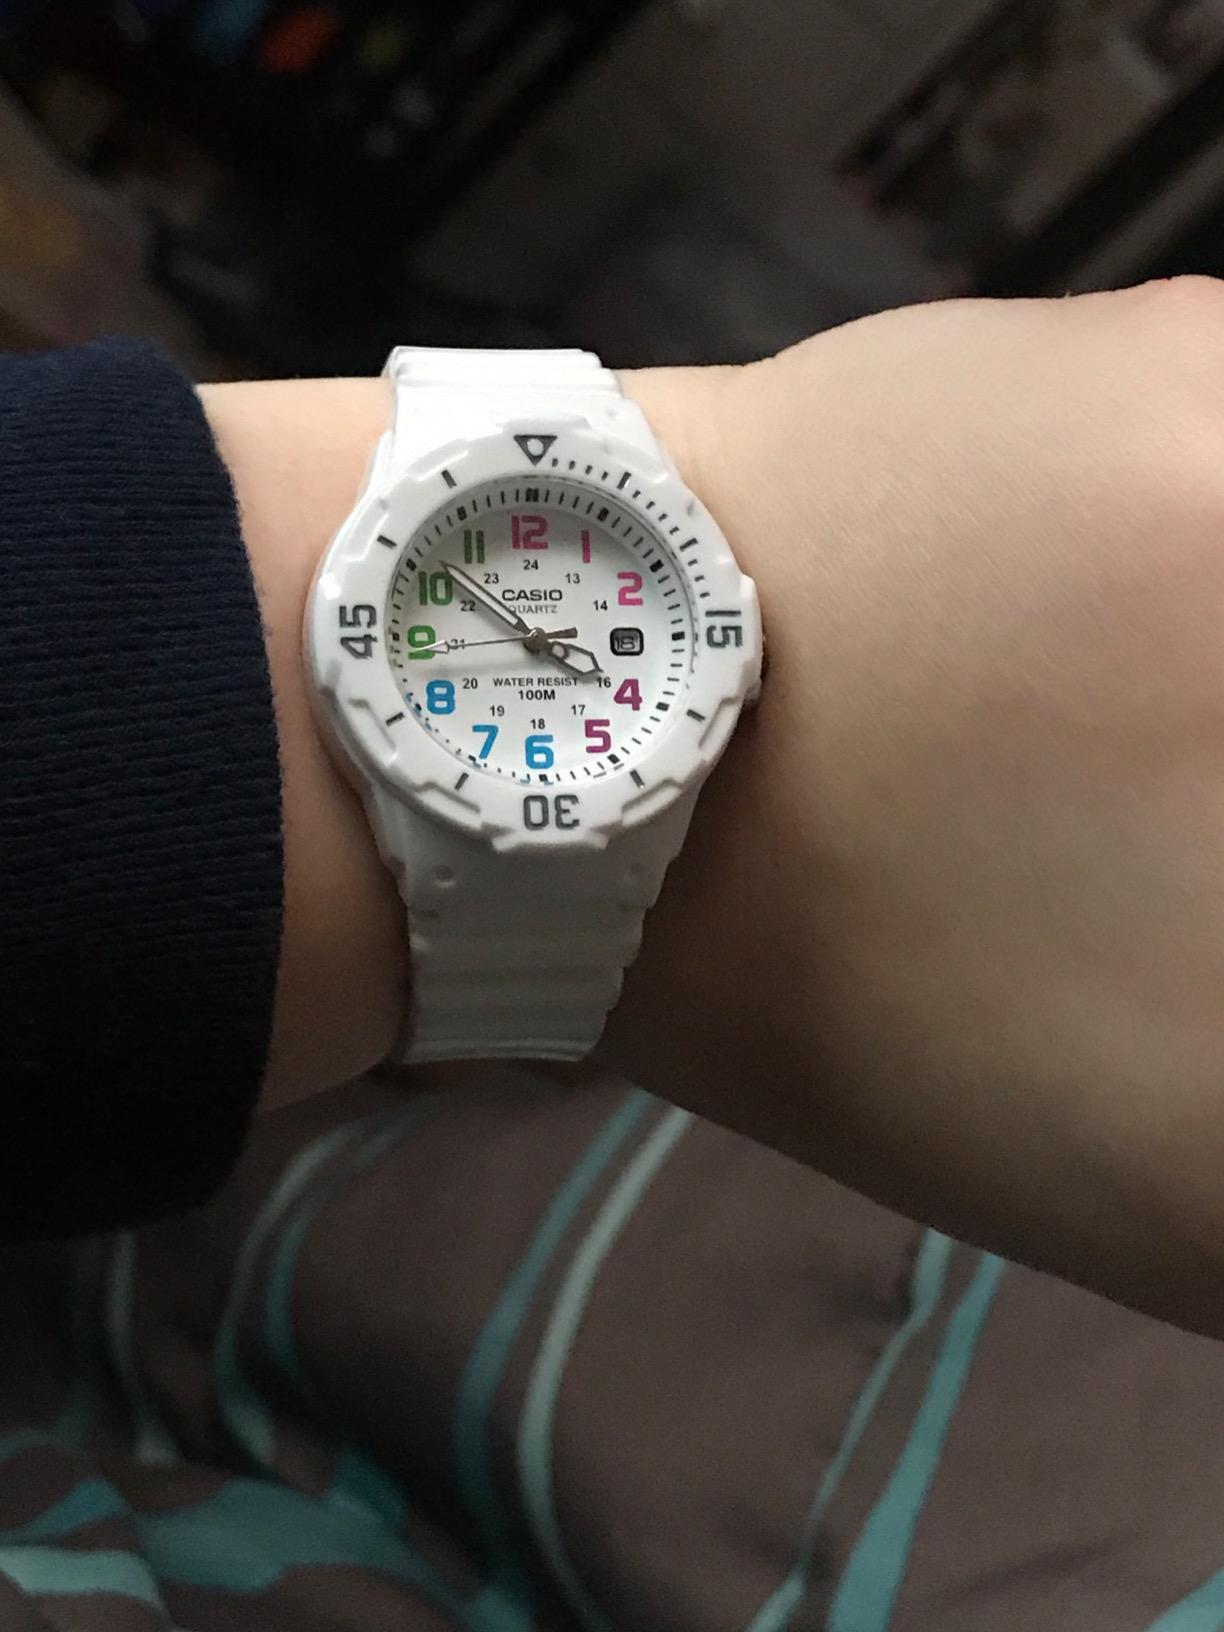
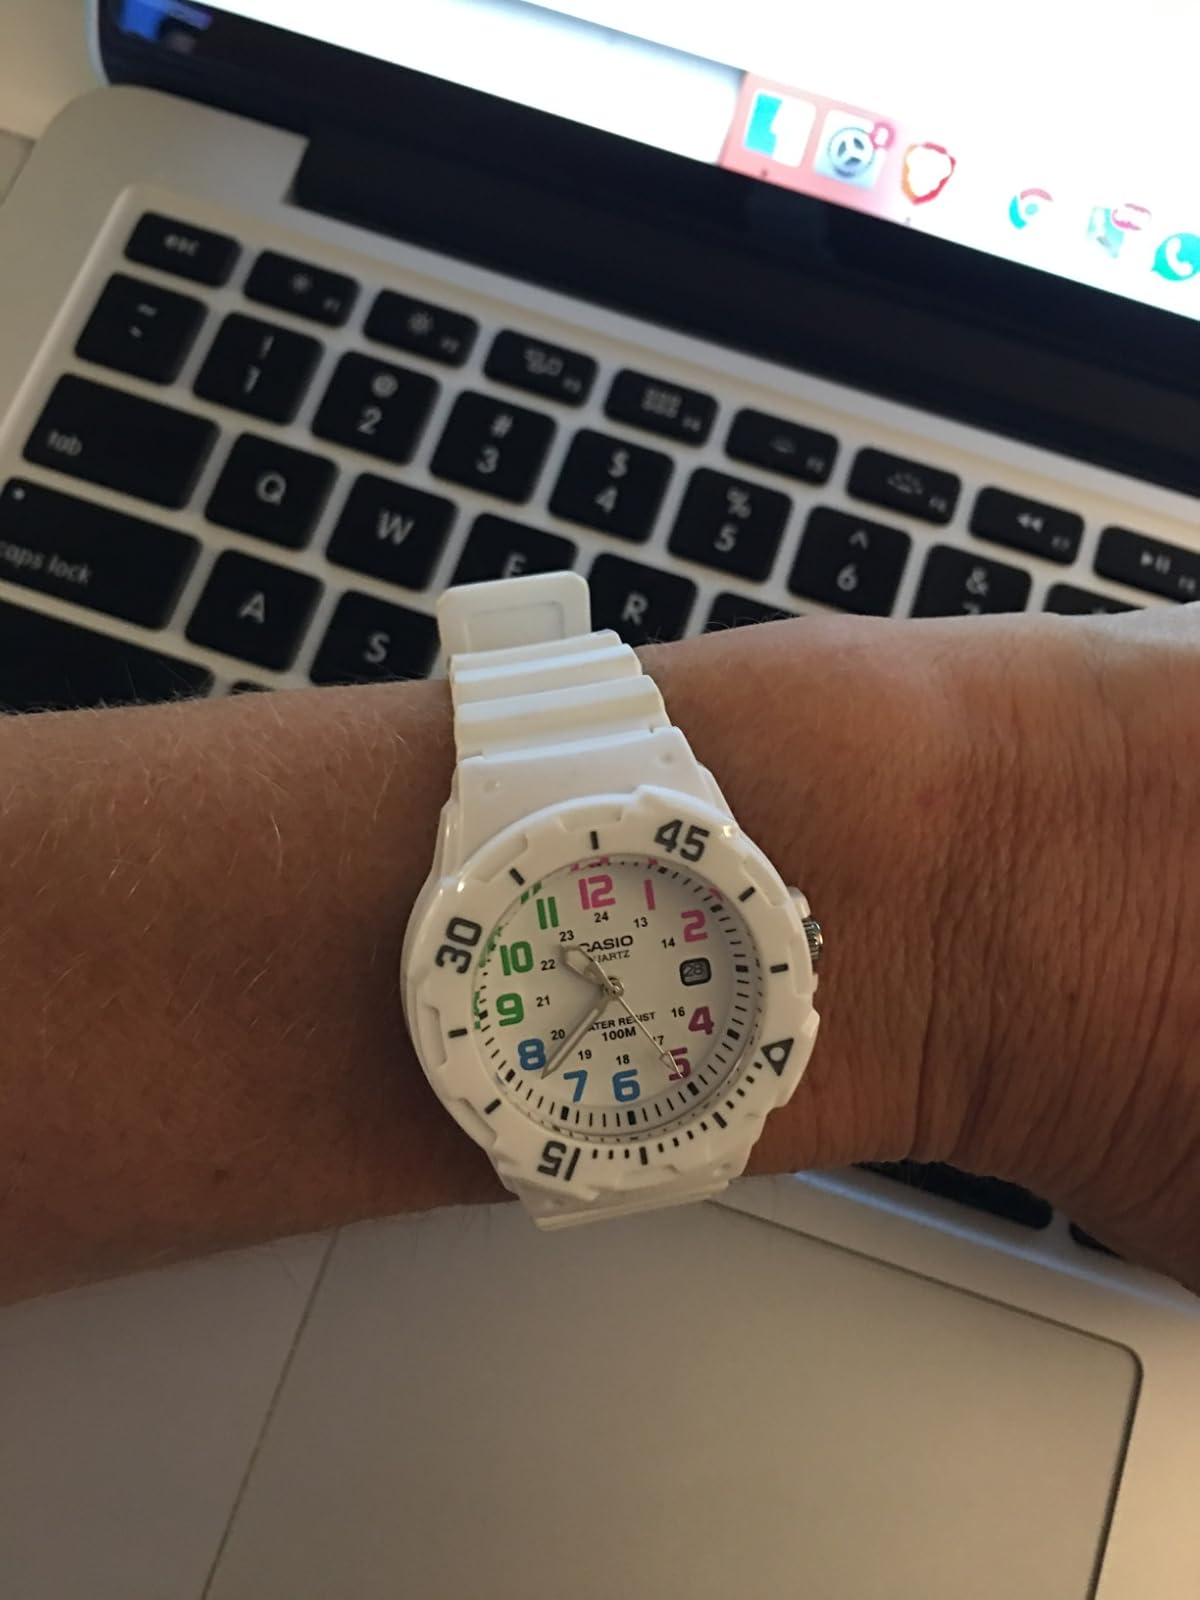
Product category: accessories_watch
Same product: yes